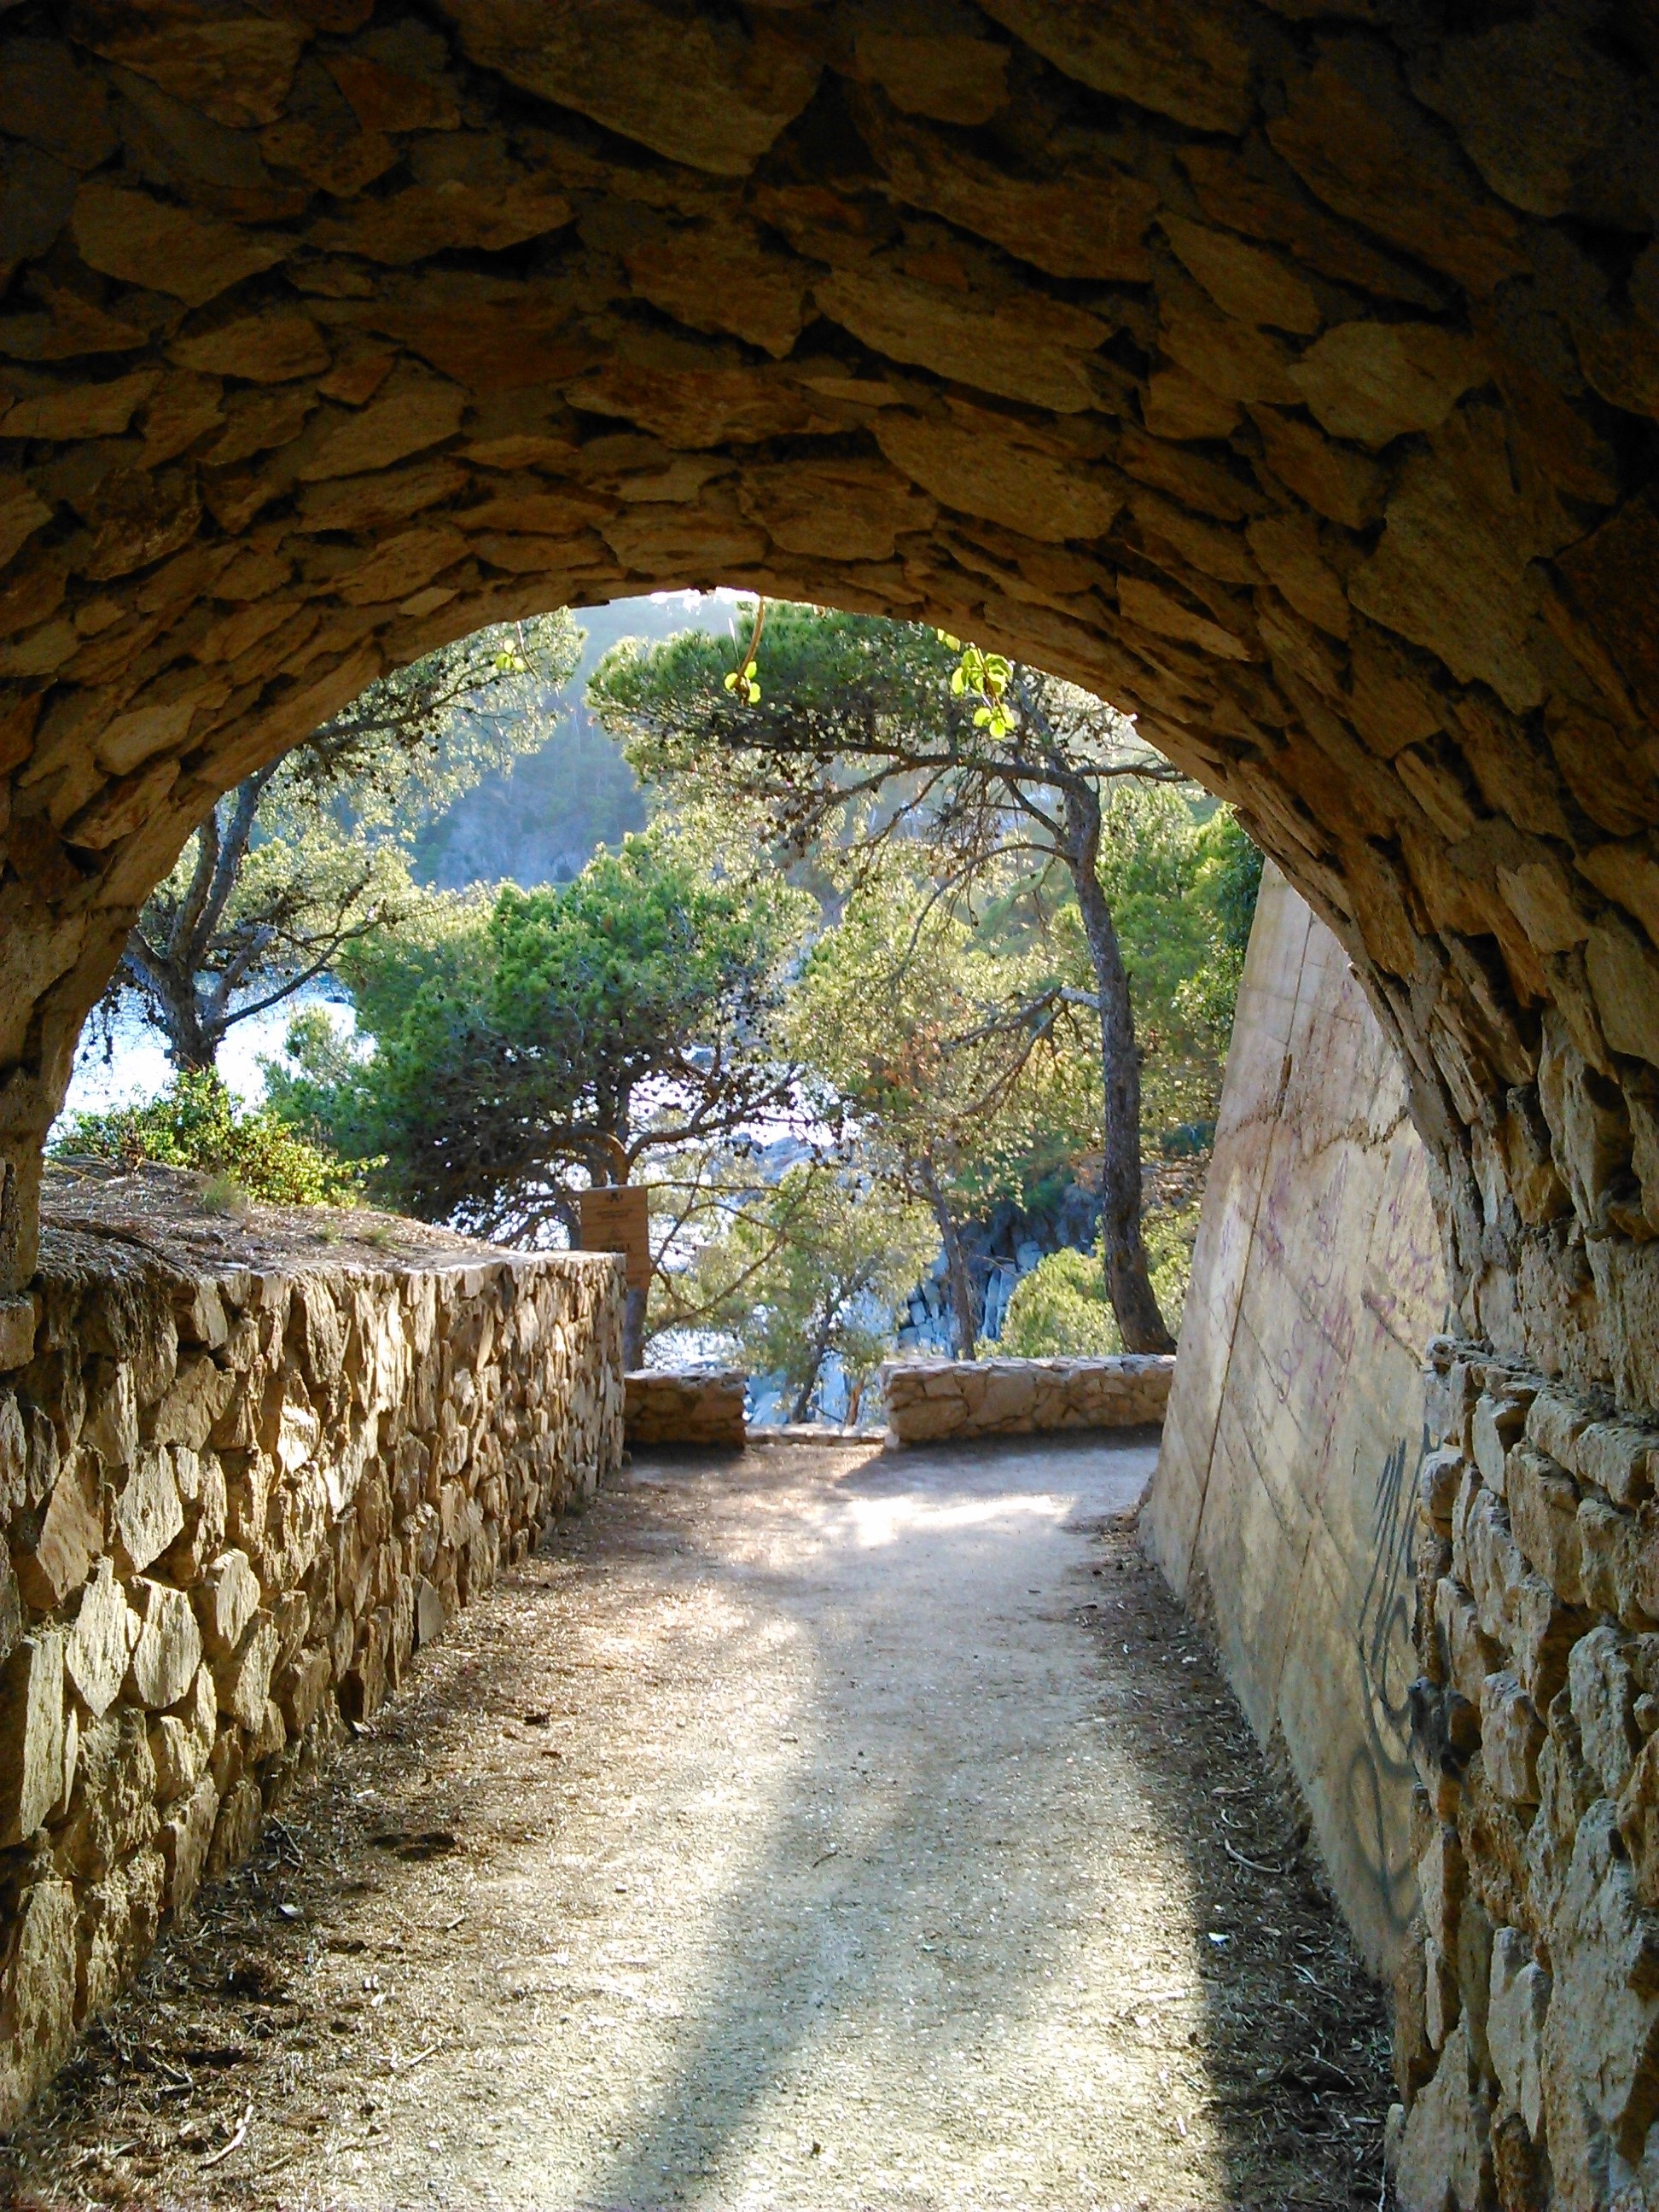
landscape, tree, nature, forest, path, rock, architecture, trail, bridge, sunlight, leaf, flower, wall, tunnel, pine, arch, autumn, tourism, waterway, trees, ruins, vegetation, rural area, ancient history